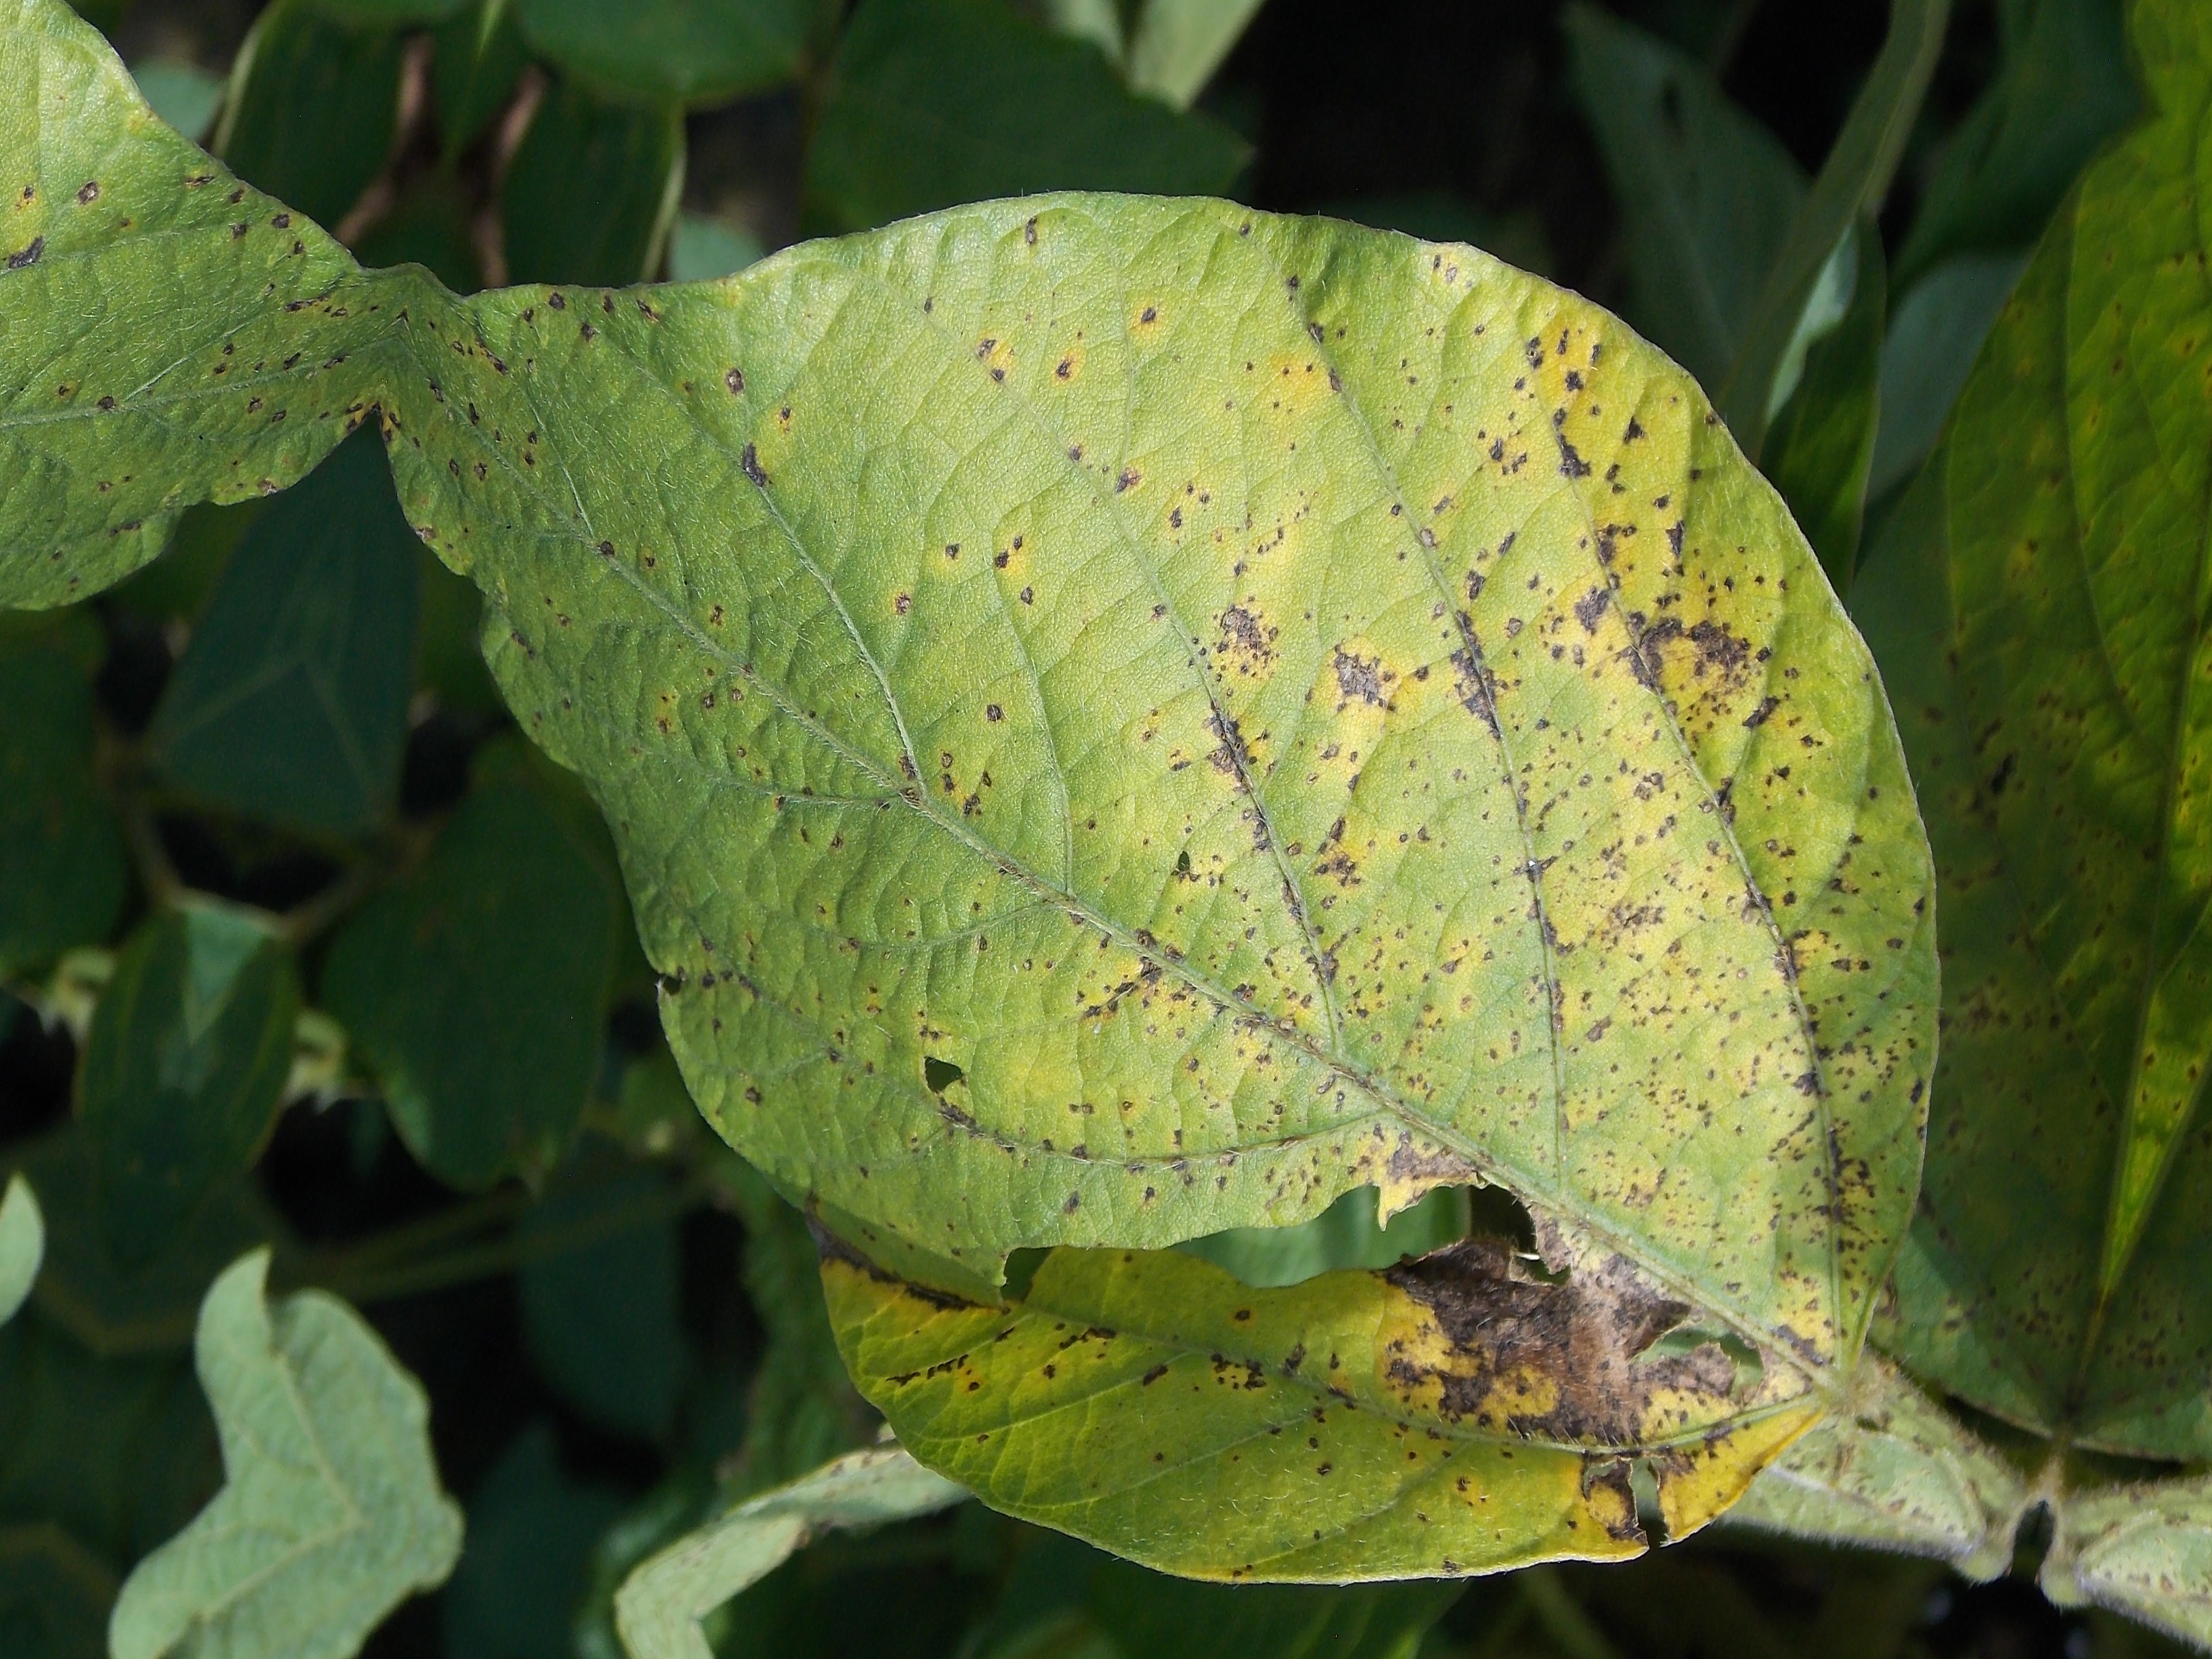
Label: Disease